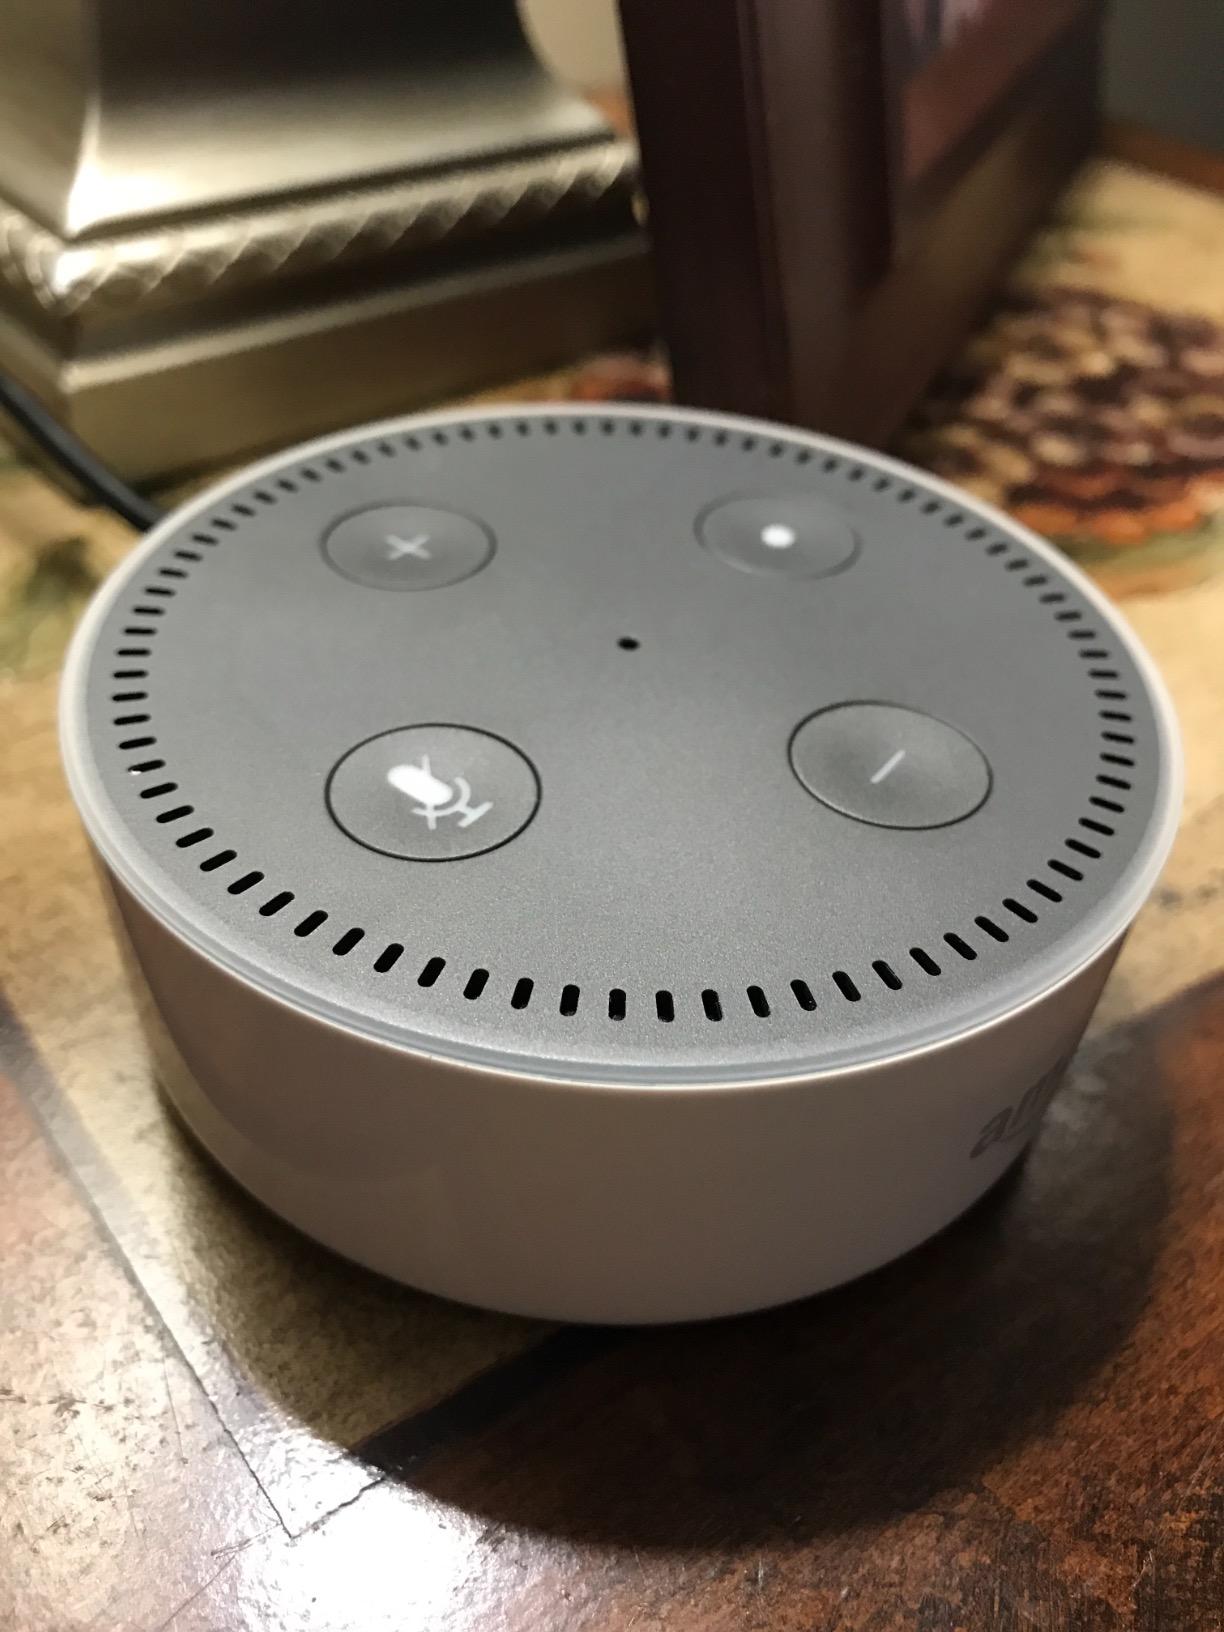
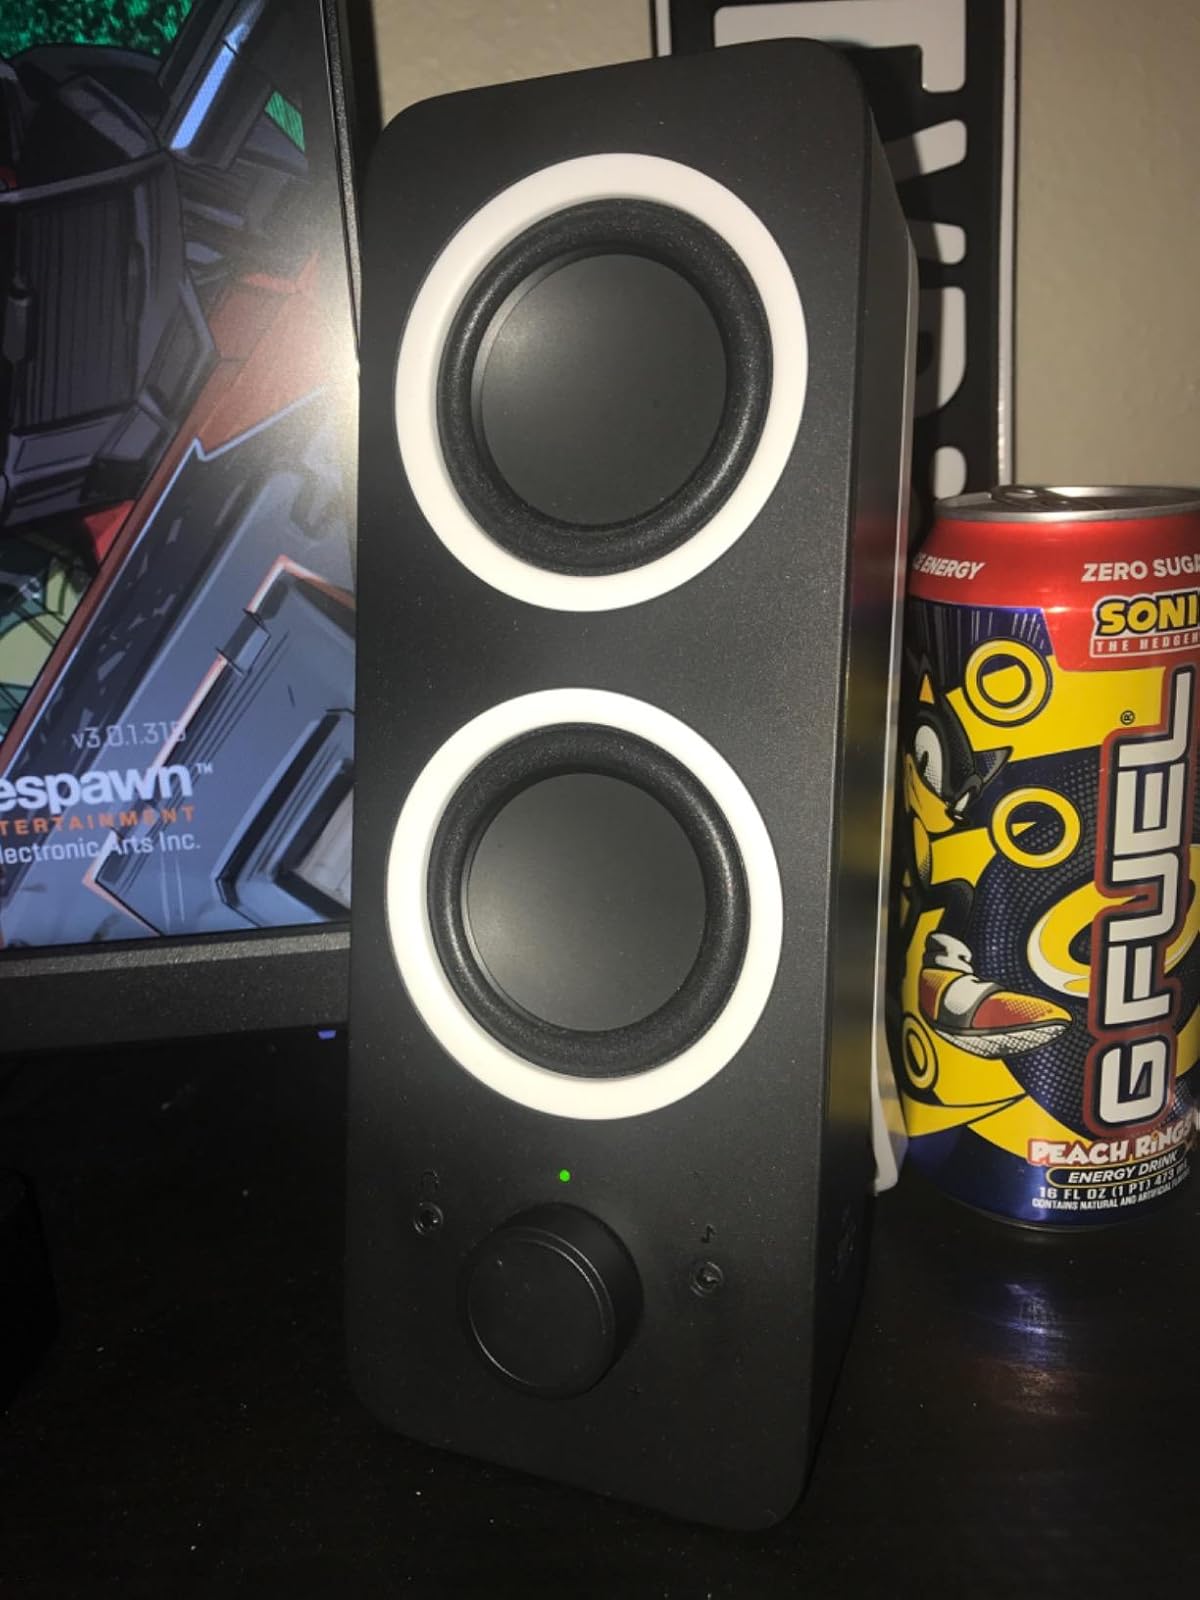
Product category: speaker
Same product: no